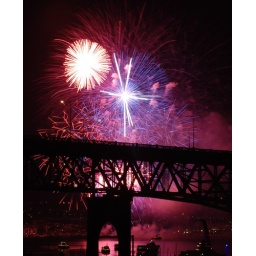
From the roof of my office building in Fremont.